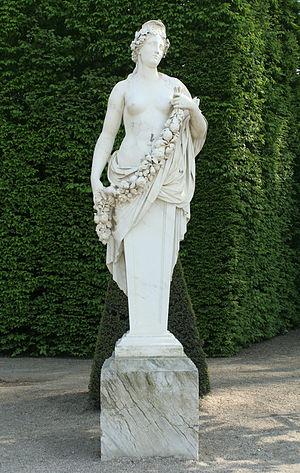
Parc de Versailles, demi-lune du bassin du Char-d'Apollon. Pomone portant un diadème et tenant une guirlande de fruits et de fleurs sur sa poitrine, par Étienne Le Hongre, 1684-1689.inv1850n°9142 sculpture on marble Height: 2.2 m (86.6 in) dimensions QS:P2048,2.2U11573
Pomone ou Pomona, nymphe d'une remarquable beauté, est la divinité des fruits. Elle déteste la nature sauvage et lui préfère les jardins soigneusement entretenus.
Étienne le Hongre est un sculpteur français né le 7 mai 1628 et mort le 28 avril 1690 à Paris.
La liste de statues de Pomone recense de manière non exhaustive les plus célèbres statues de la nymphe Pomone ou Pomona, divinité étrusque et romaine des fruits.